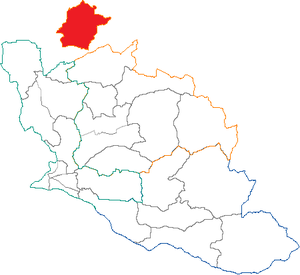
Situation du canton dans le département de Vaucluse (France)
Richerenches est une commune française, située dans le département de Vaucluse en région Provence-Alpes-Côte d'Azur, dans l'enclave de Valréas.
Visan est une commune française située dans le département de Vaucluse, en région Provence-Alpes-Côte d'Azur.
Grillon est une commune française située dans le département de Vaucluse, en région Provence-Alpes-Côte d'Azur.
L'enclave des papes est un espace géographique, appartenant au Vaucluse et correspondant au Canton de Valréas, enclavé dans la Drôme, par les cantons de Nyons et de Saint-Paul-Trois-Châteaux.